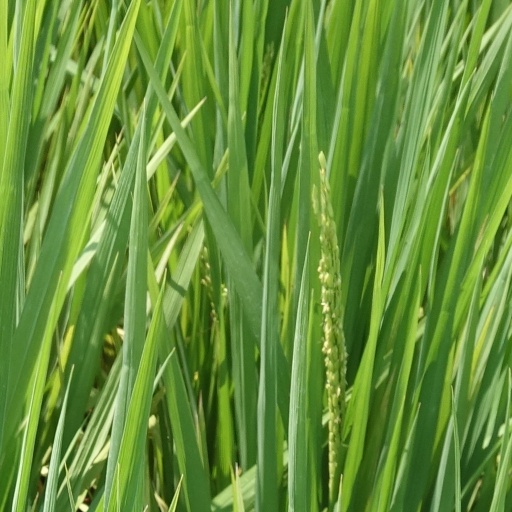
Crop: rice